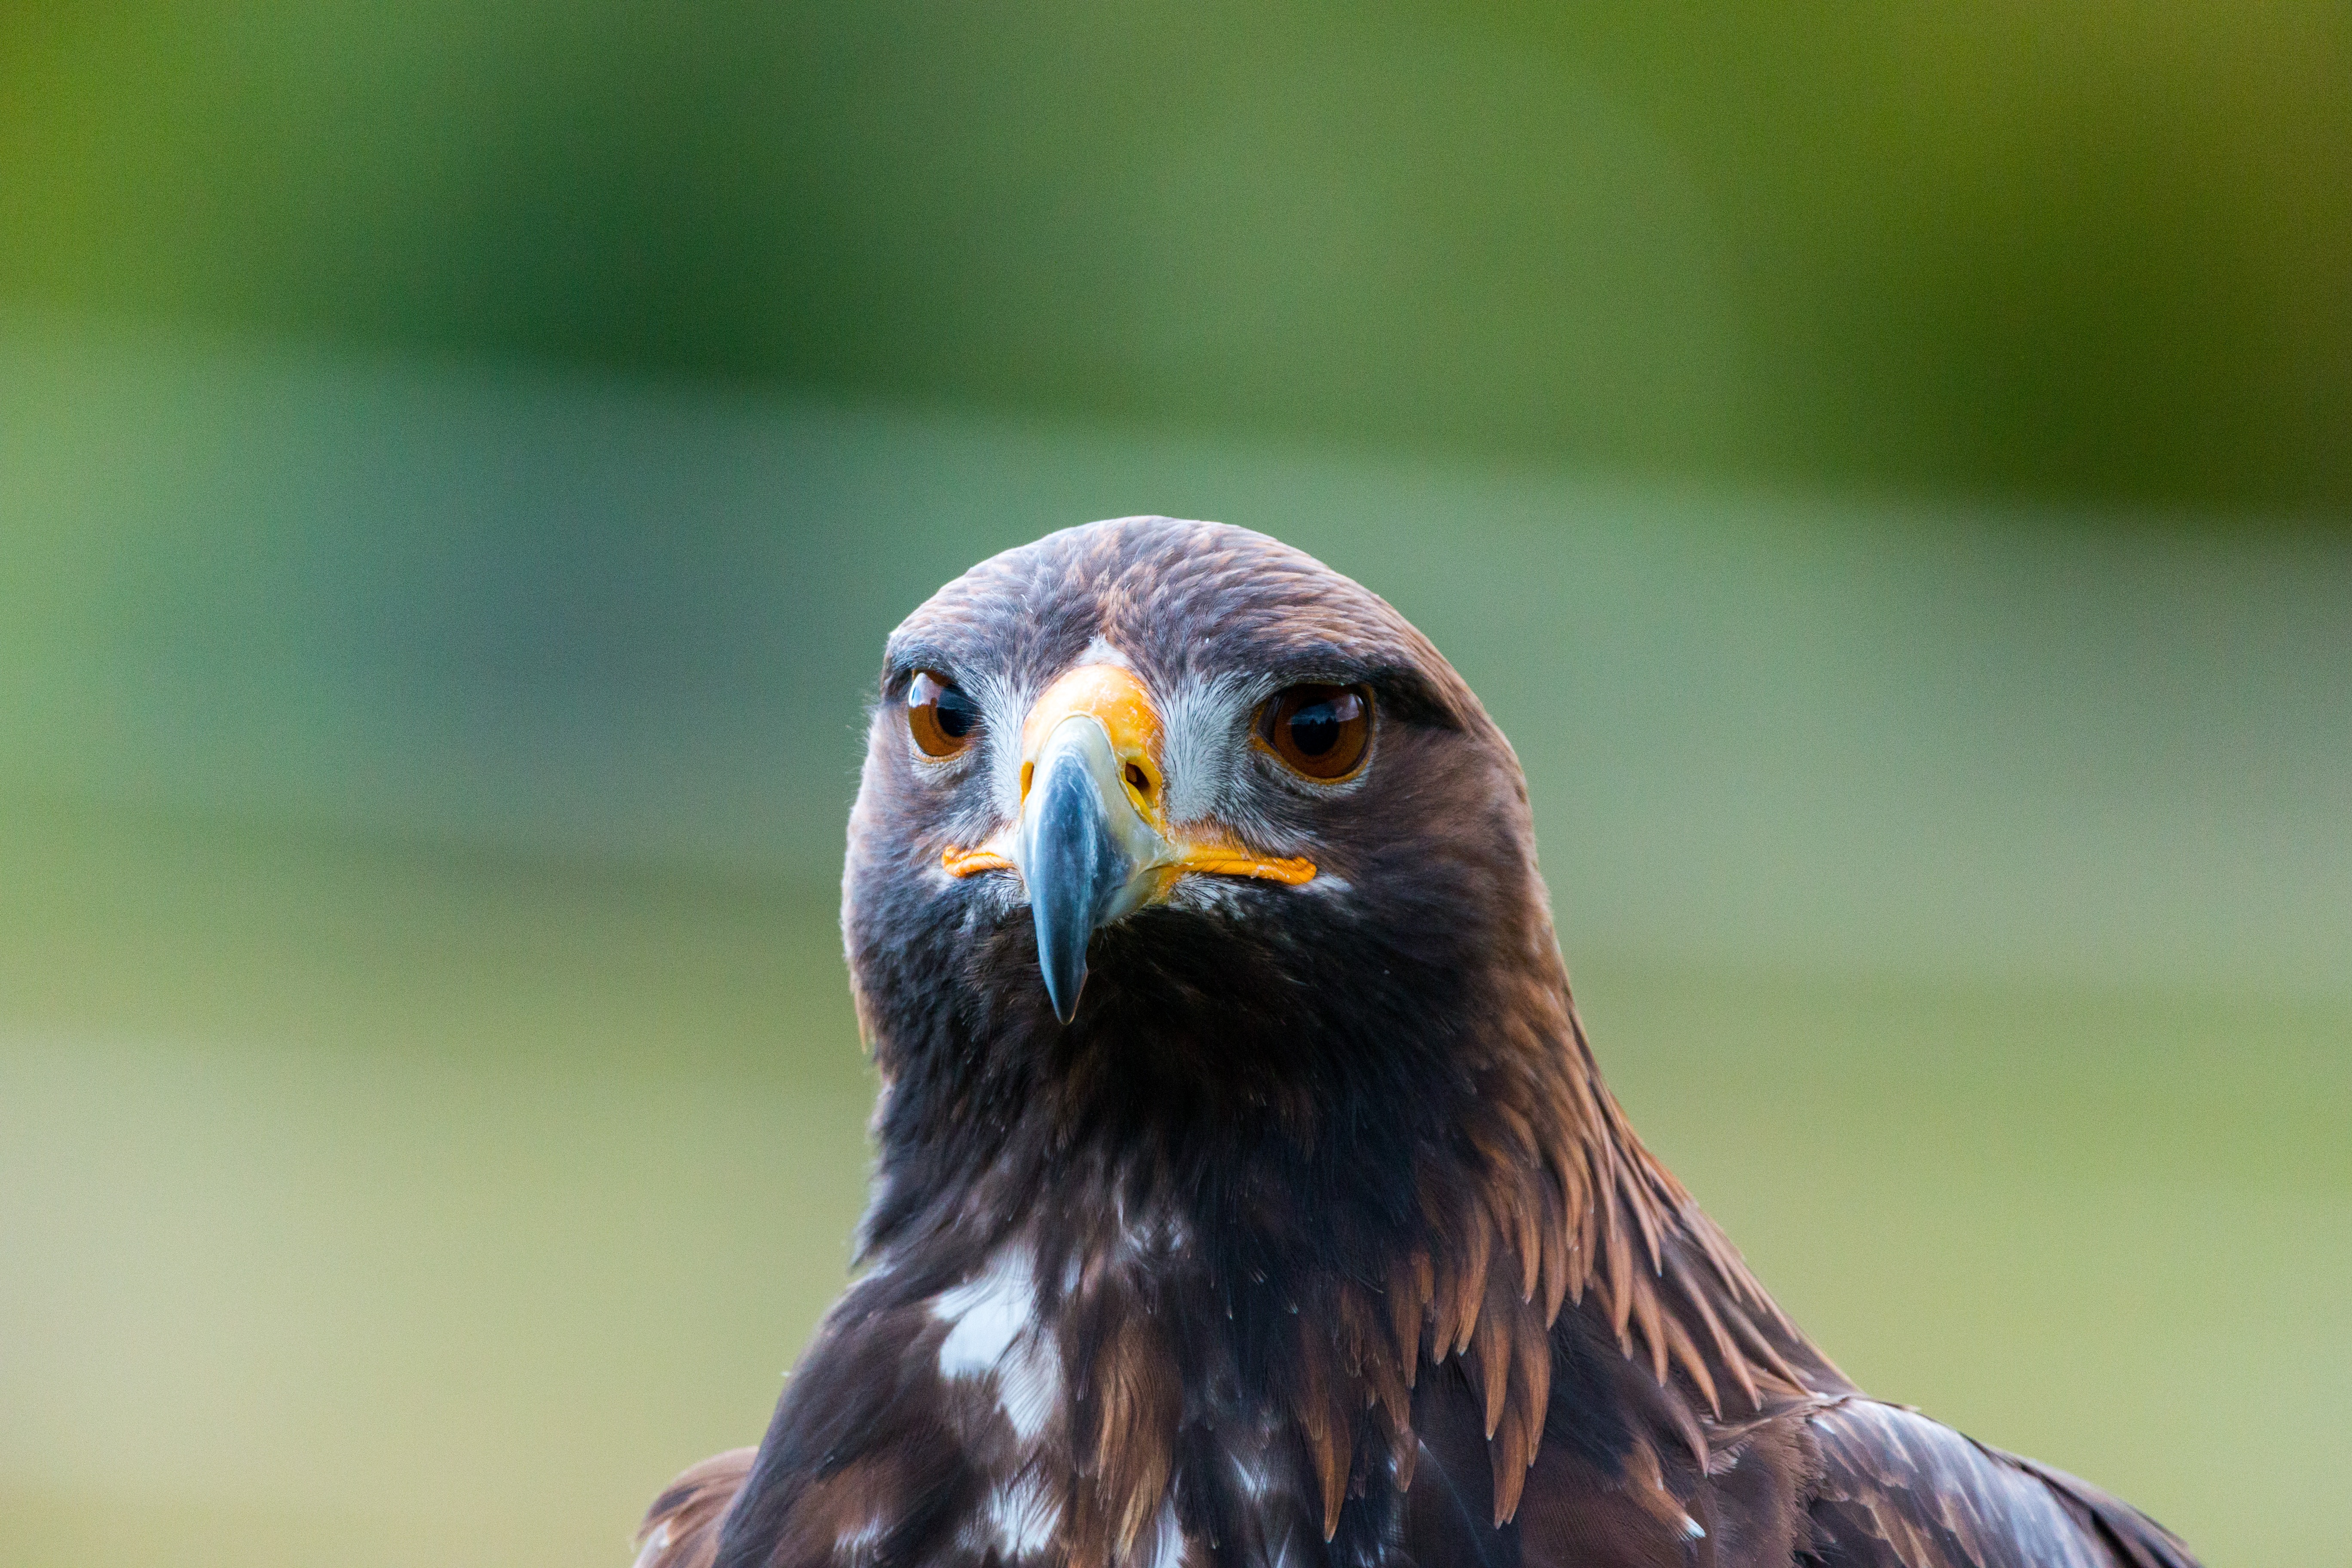
nature, bird, wing, fly, wildlife, beak, eagle, hawk, close, feather, fauna, raptor, swing, plumage, bird of prey, close up, birds, vertebrate, bill, wild bird, falcon, buzzard, adler, golden eagle, great grey owl, accipitriformes